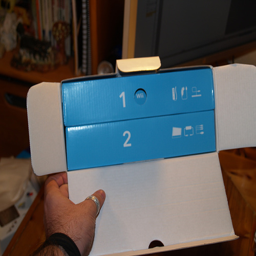
A hand opening a box on top of a wooden table.
Someone holding the top of a box open.
The top portion of an opened box containing a Nintendo Wii.
A person with a ring on their thumb, holding an open Wii video game box.
A man is holding a cardboard box in a building.